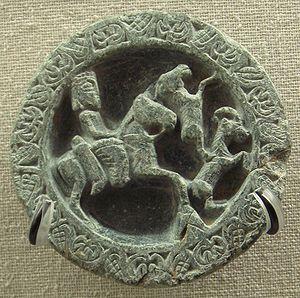
Le royaume indo-parthe a été dirigé par la dynastie Gondopharide et par d'autres dirigeants issus d'un groupe de « rois » d'Asie centrale qui ont régné sur une partie de l'actuel Afghanistan, du Pakistan et du nord-ouest de l'Inde au cours du ou juste avant le Iᵉʳ siècle. Sur la majeure partie de leur courte histoire, les Gondopharides ont tenu Taxila comme leur lieu de résidence, mais au cours de leurs dernières années d'existence cette capitale s'est déplacée entre Kaboul et Peshawar. Ces rois ont traditionnellement été appelés indo-parthes, car leur monnaie s'est souvent inspirée de celles de la dynastie des Arsacides. Mais ils appartenaient probablement à un plus large groupe de tribus iraniennes qui vivaient à l'est des Parthes. Par ailleurs il n'y a aucune preuve que tous les rois qui prirent le titre de Gondopharès, qui signifie « Porte de la Gloire », aient eu le moindre lien avec le premier Gondopharès.
Le Musée de l'ancien orient est un petit musée privé de Tokyo, consacré aux objets du proche-Orient et de l'Asie centrale. Il possède une collection d'art gréco-bouddhique de Gandhâra et plusieurs pièces relatives à l'art de Palmyre et de la Perse.